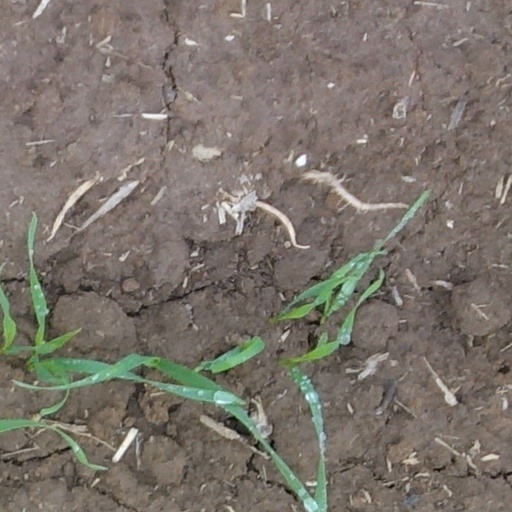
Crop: wheat